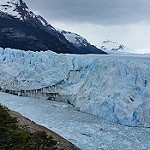
Scene: Outdoor